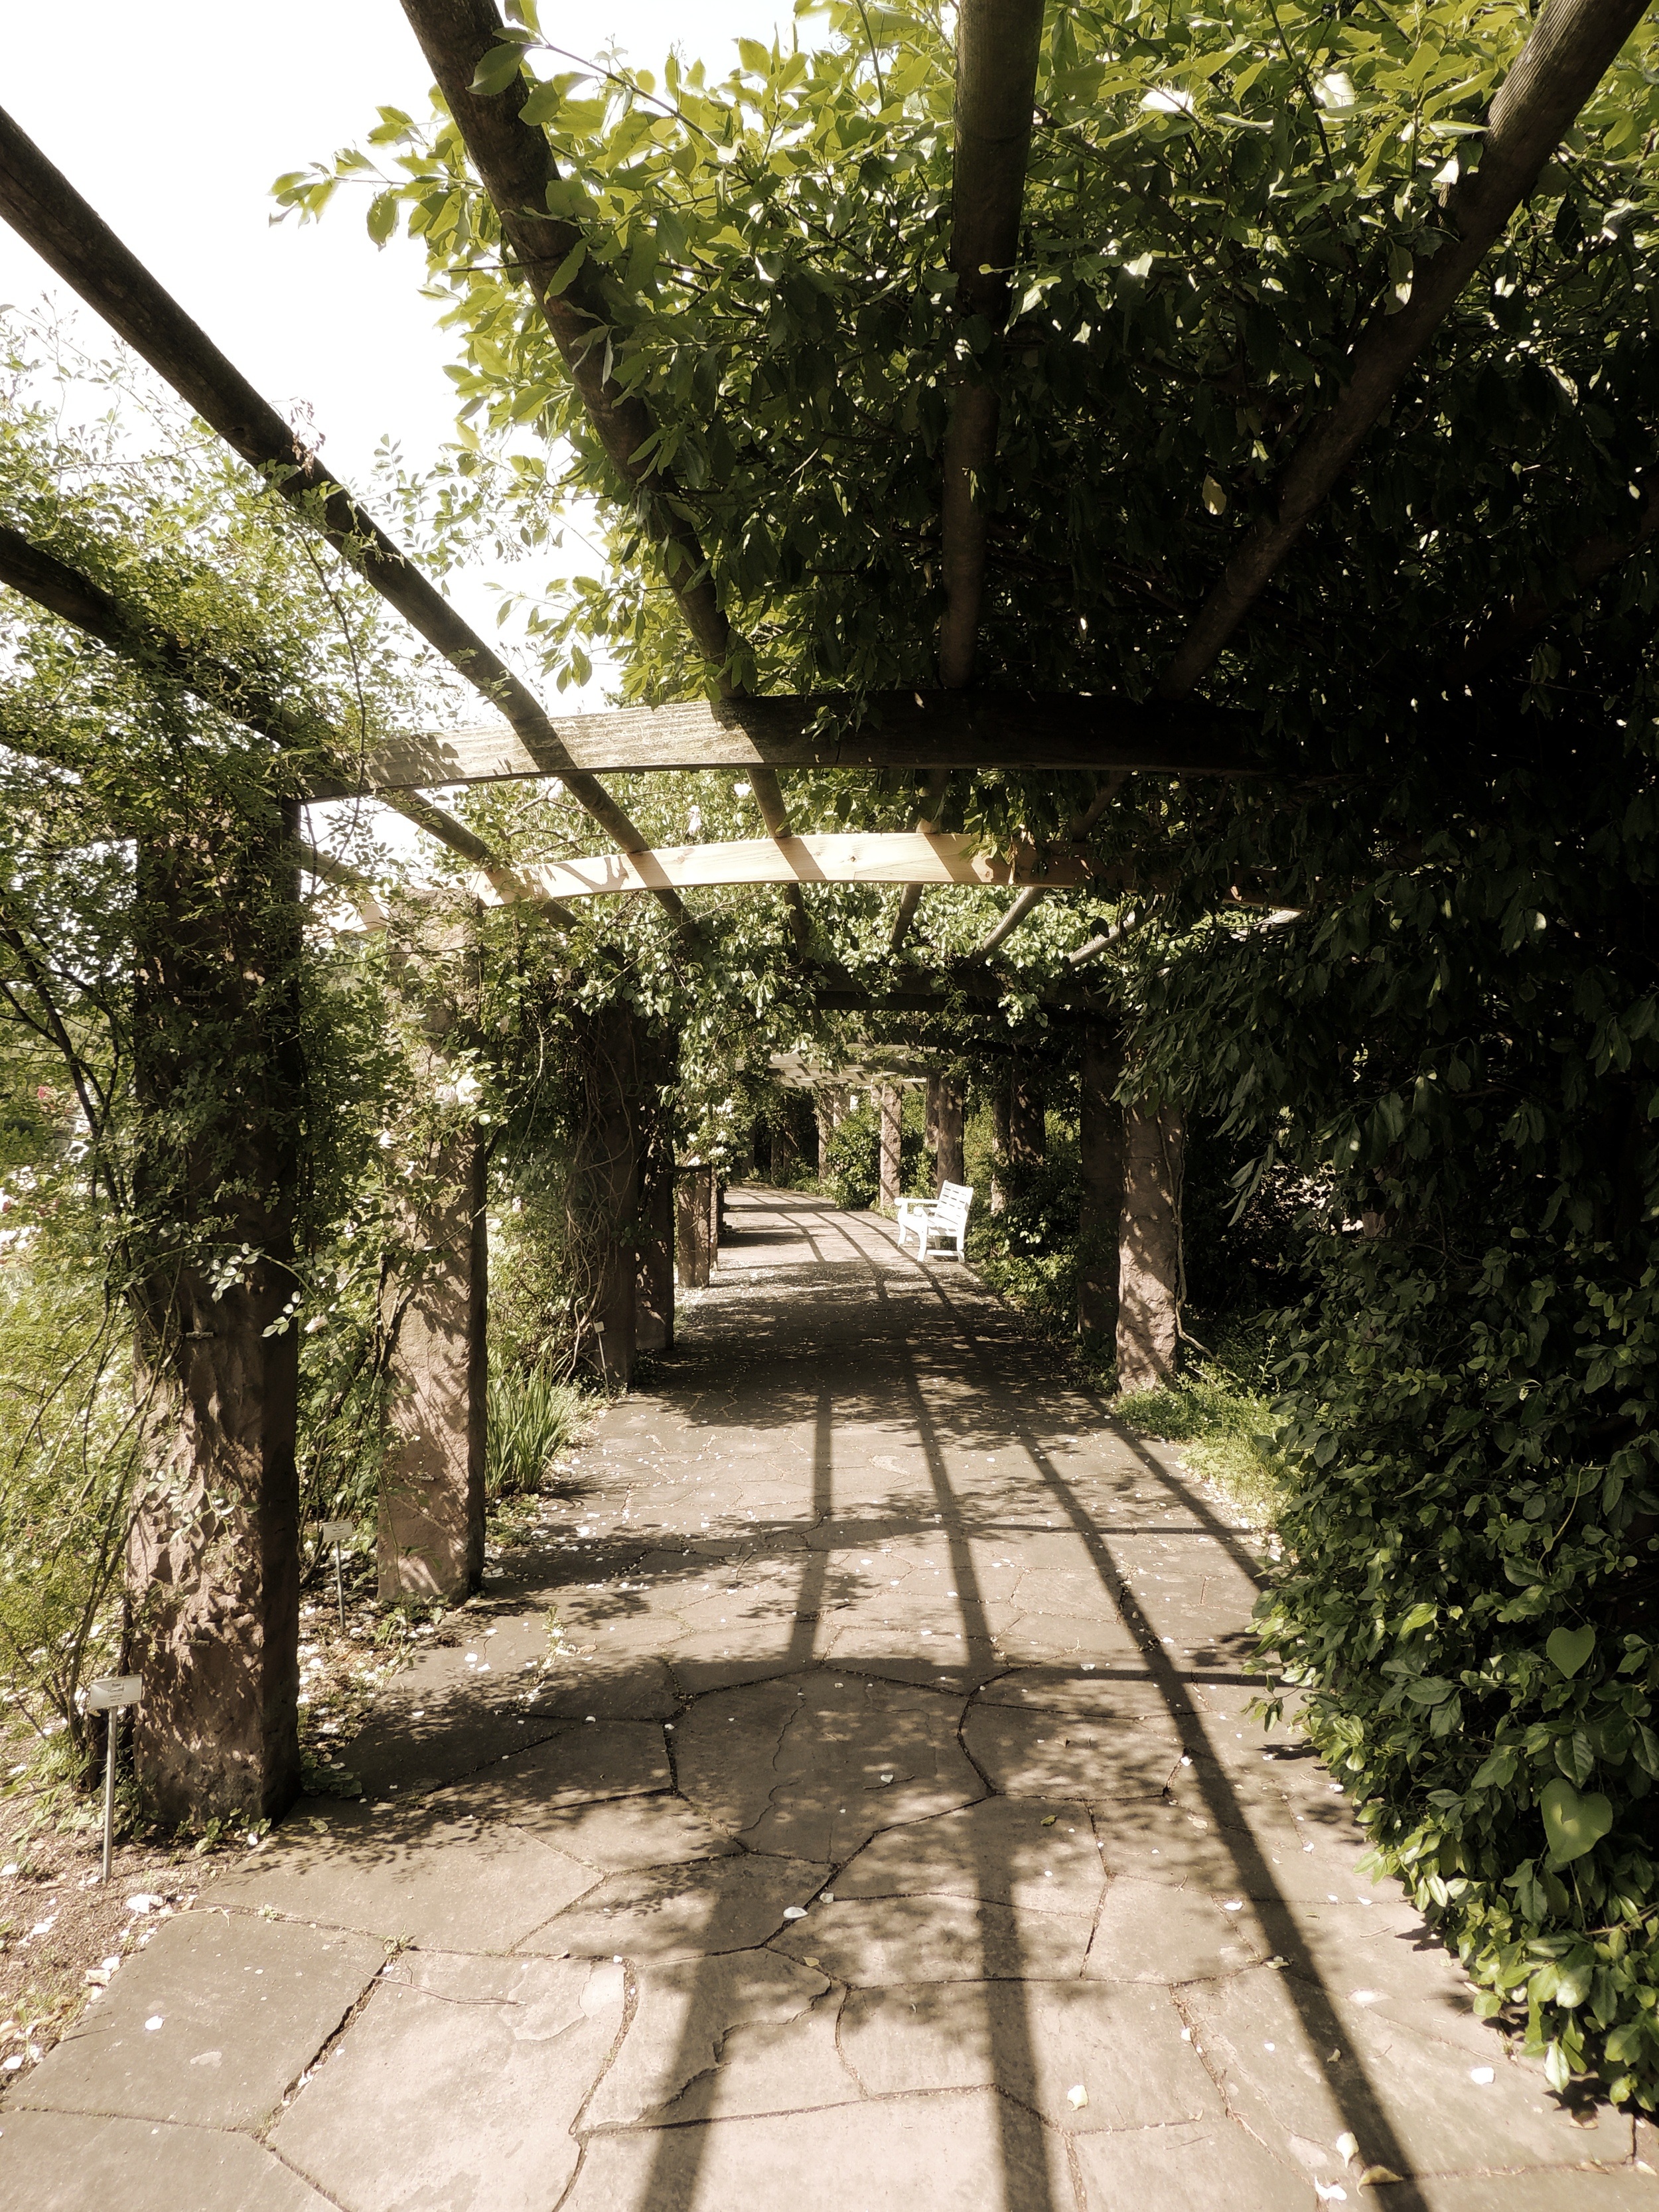
tree, flower, walk, canopy, cottage, shadow, botany, garden, courtyard, estate, away, gang, plant tunnel